RiverBlue

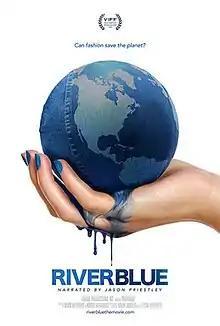
Film poster

RiverBlue is a 2017 documentary film that chronicles a three-year, around-the-world river journey by paddler and conservationist Mark Angelo during which he uncovered and documented the pollution impacts of the global fashion industry. The explores the fashion sector, from denim to leather to fast fashion, as one of the world's most polluting industries.